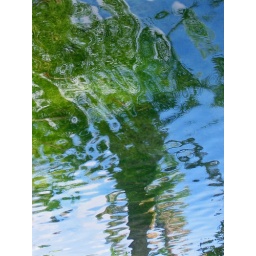
Unless its a tree reflected in the water